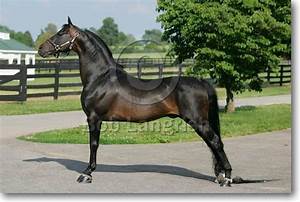
Label: cavallo